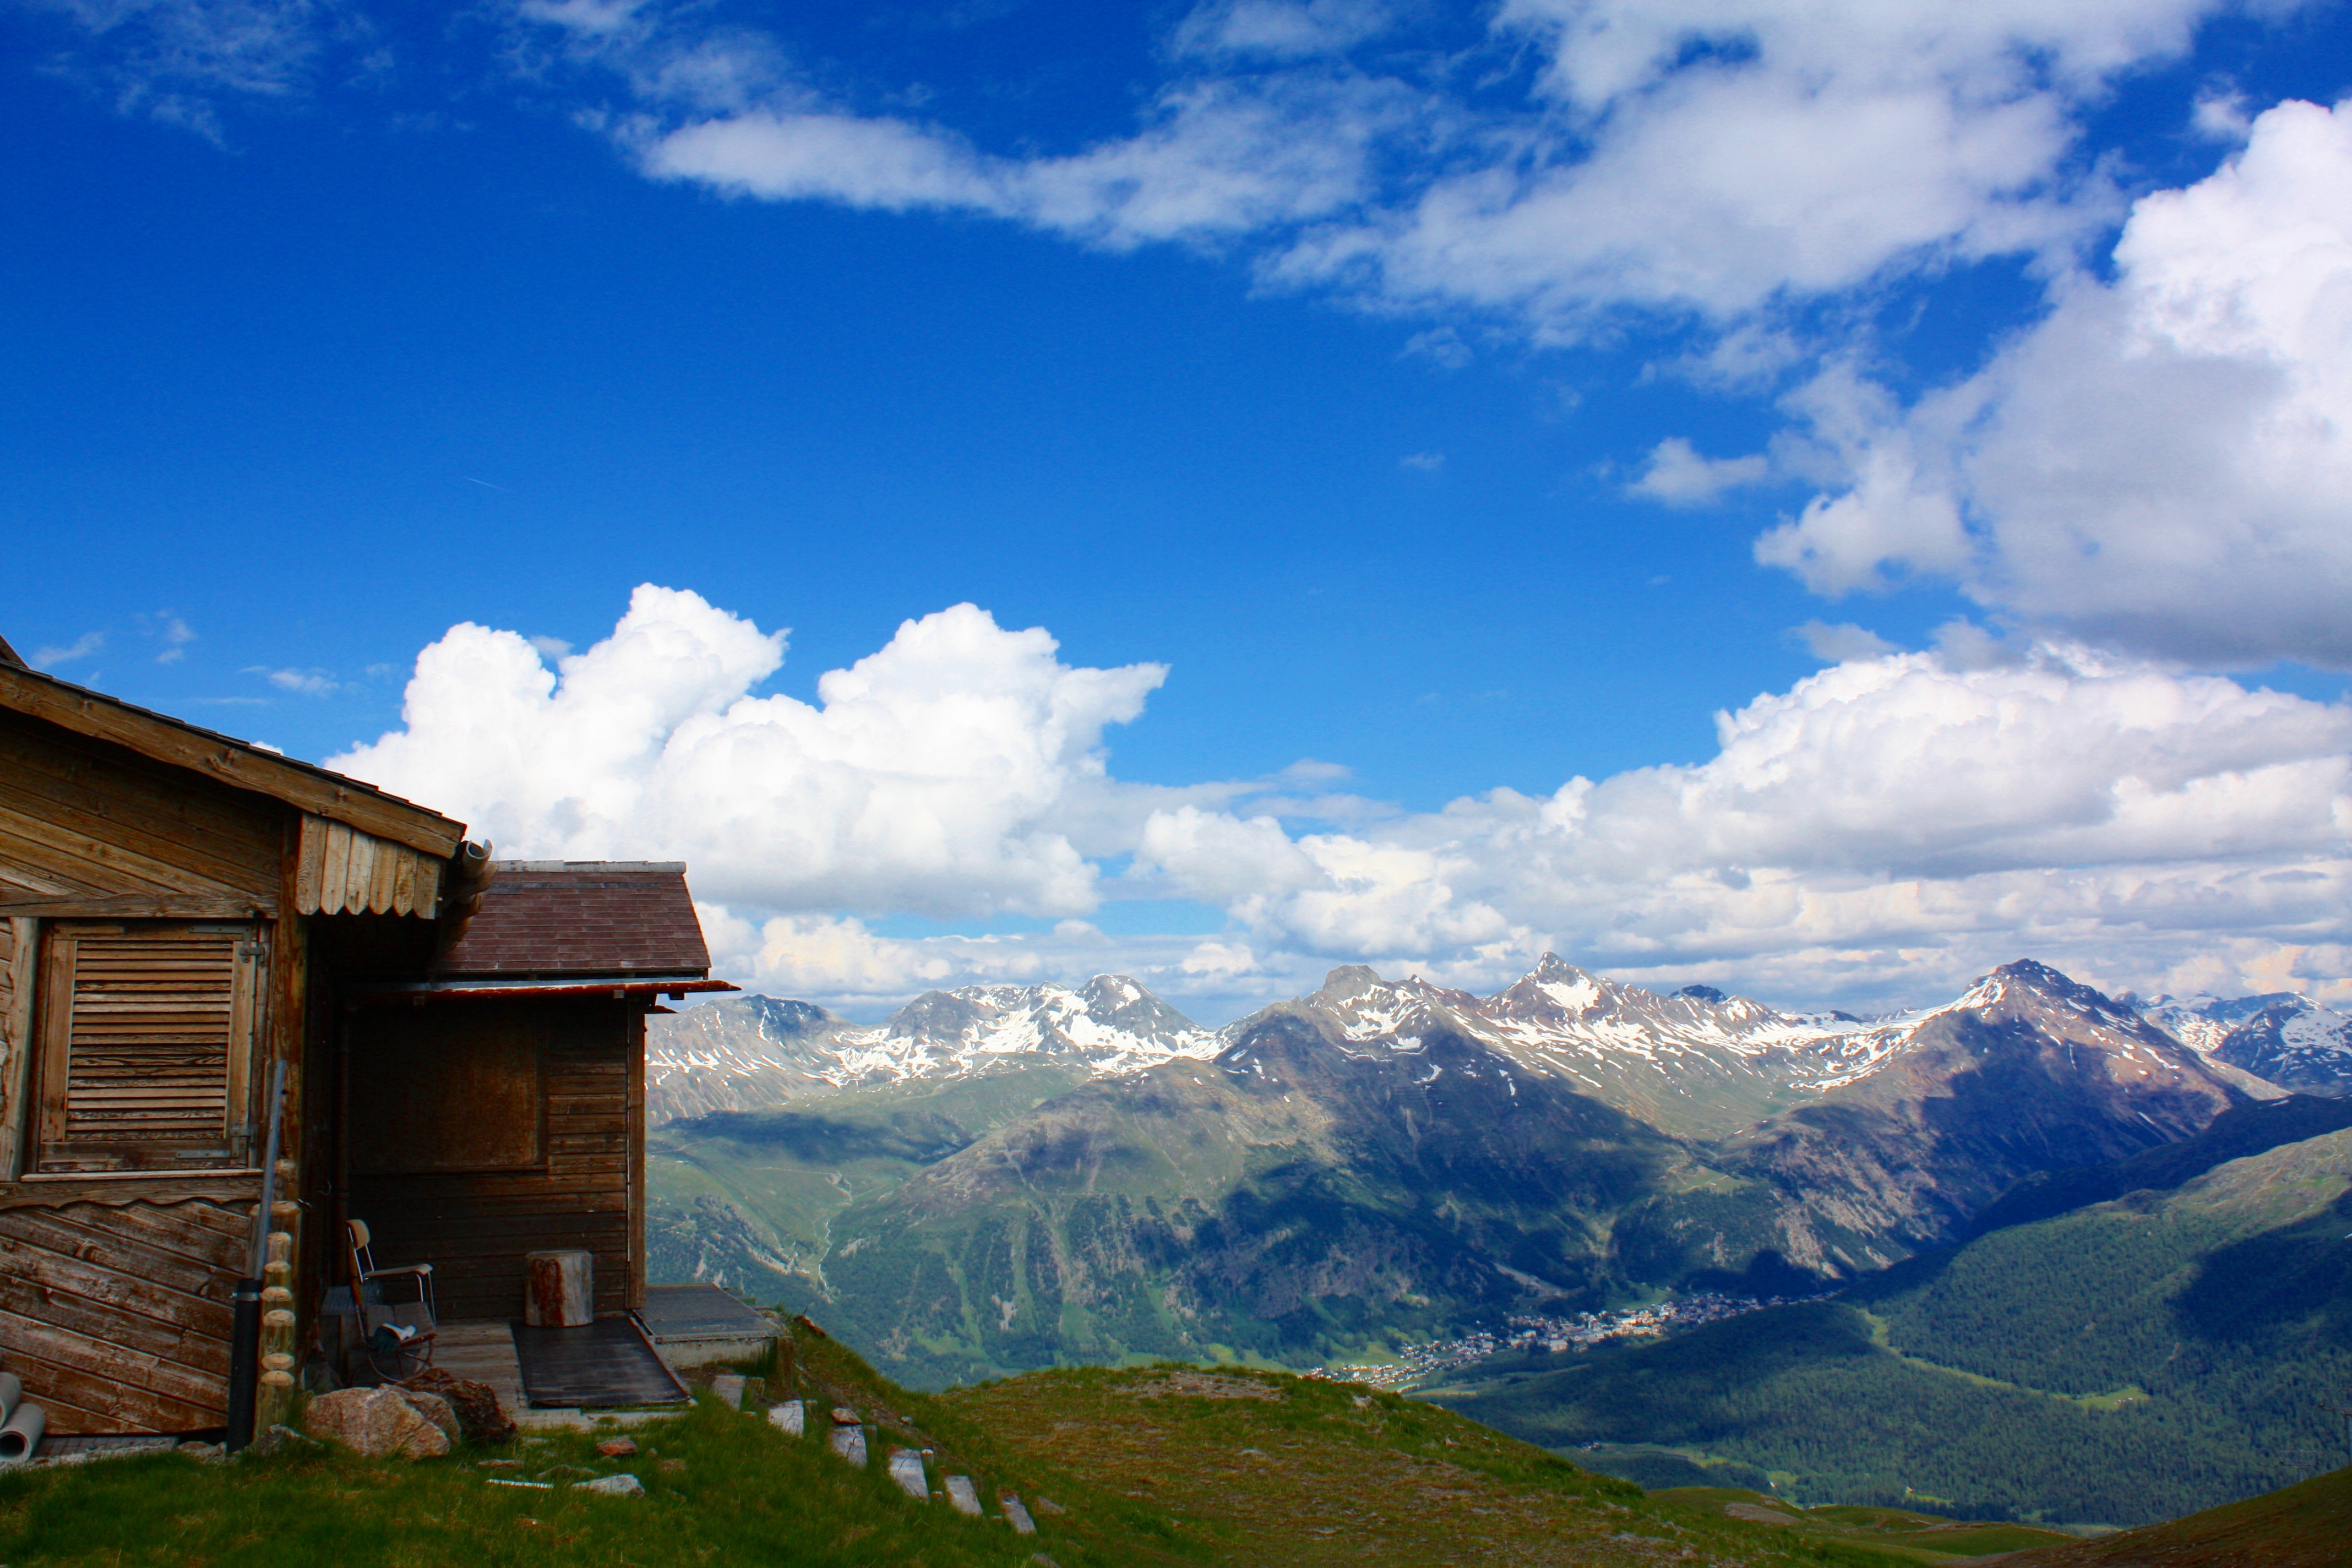
landscape, nature, mountain, cloud, sky, meadow, hill, valley, mountain range, alpine, alps, plateau, switzerland, chalet, engadin, rural area, geographical feature, mountainous landforms